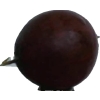
Label: gooseberry